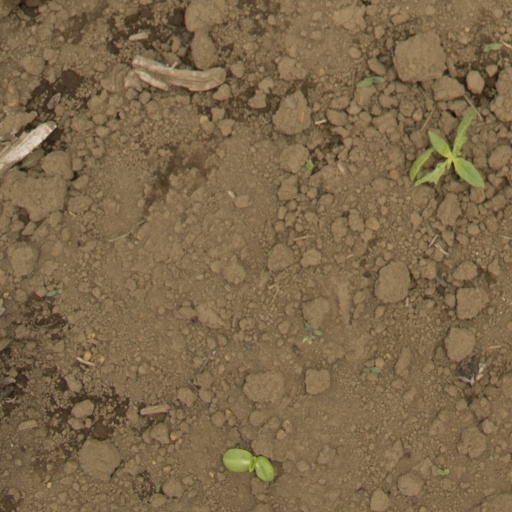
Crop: Jerusalem artichoke